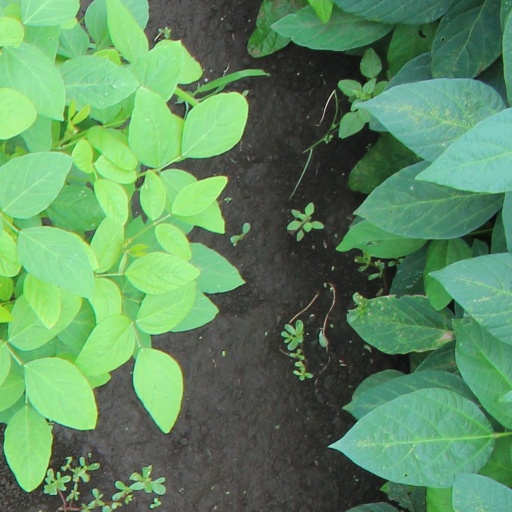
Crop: soybean